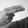
ASL letter: H